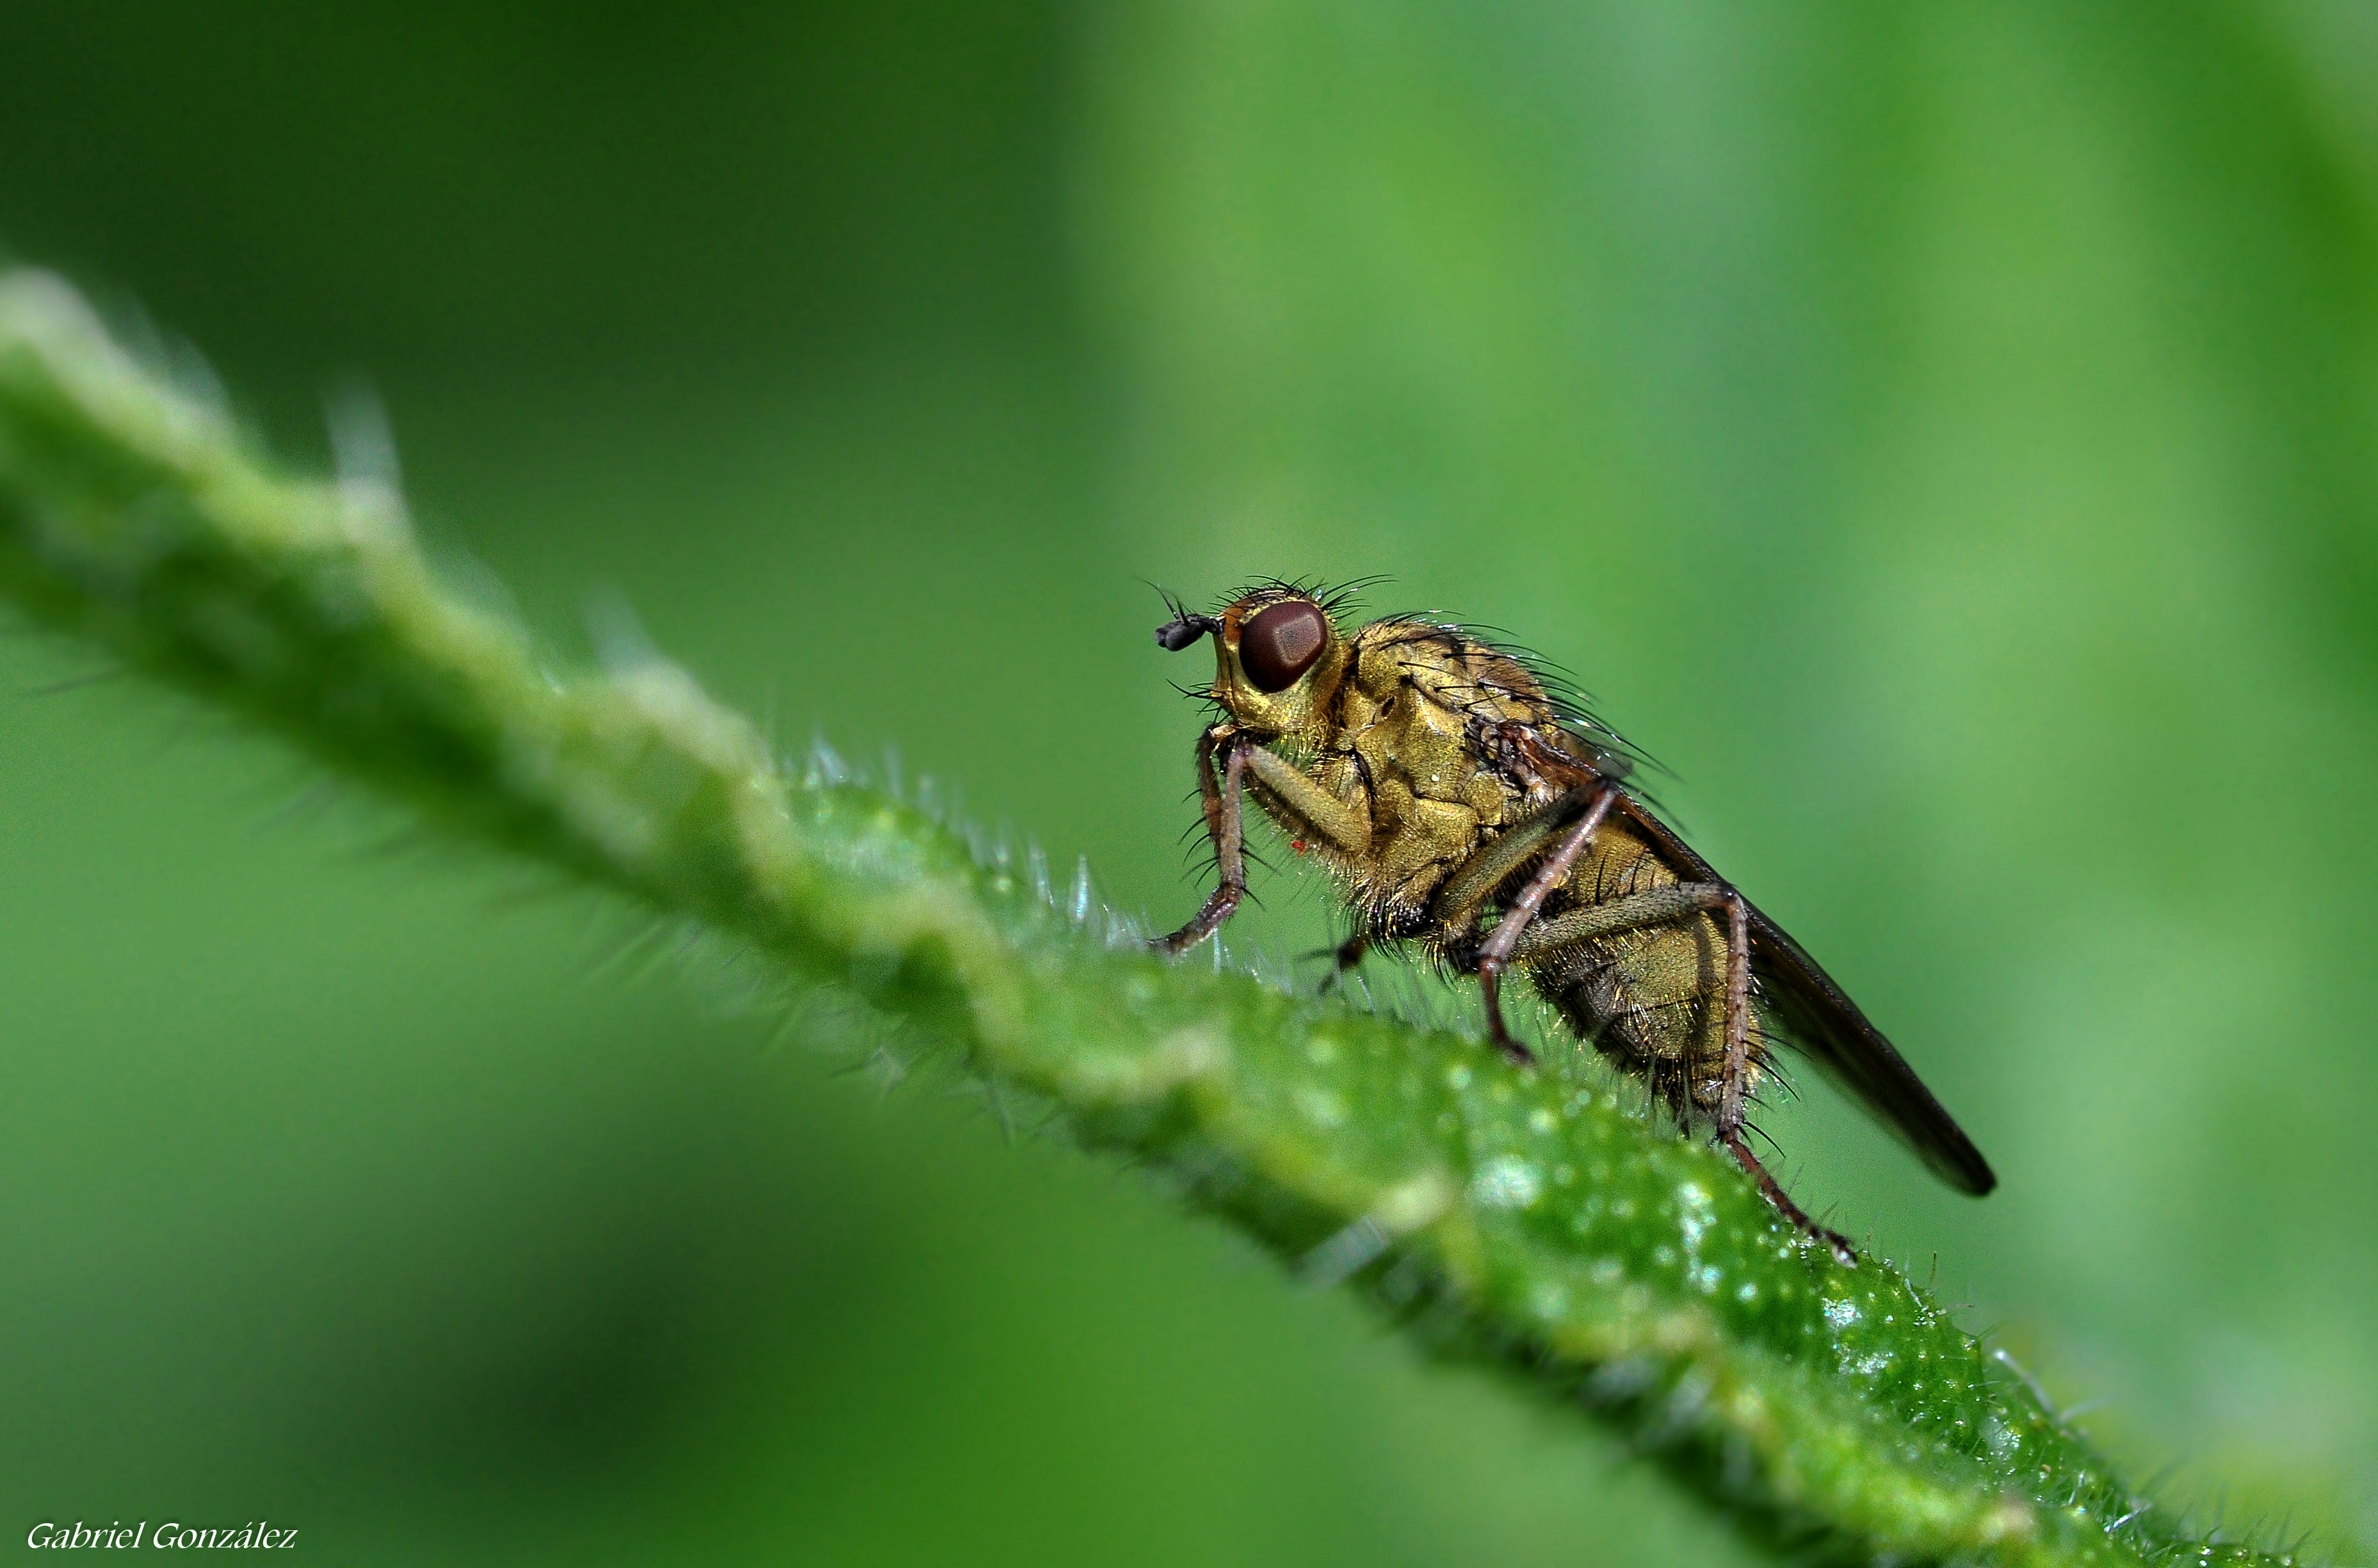
nature, photography, flower, fly, green, insect, macro, fauna, invertebrate, close up, animals, naturaleza, nikond90, ggl1, gaby1, xovesphoto, animales, gphoto, sigma105mm, macro photography, arthropod, plant stem